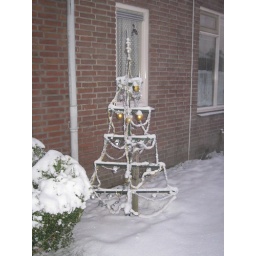
A wooden Christmas tree in the snow